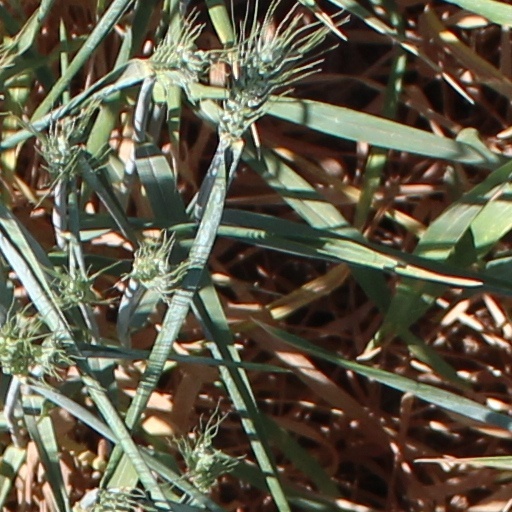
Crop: wheat